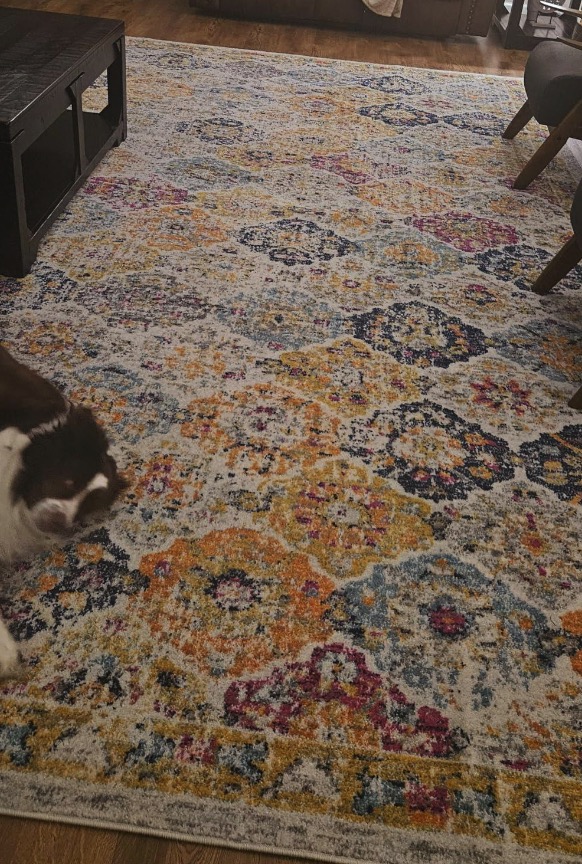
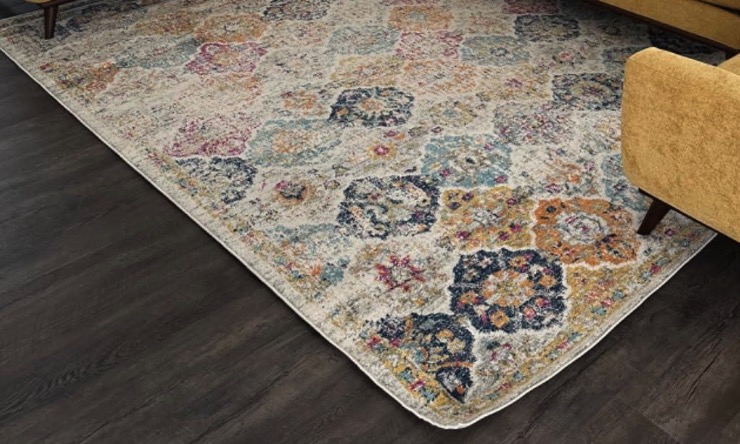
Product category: misc
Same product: yes